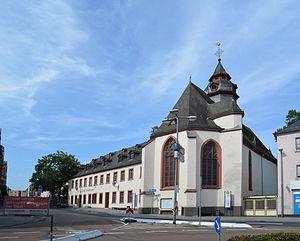
Le monastère guillemite de Limbourg est un couvent de l'ordre des Ermites de Saint Guillaume à Limburg an der Lahn. Il a été actif à partir du XIIIᵉ siècle et jusqu'en 1568. Quelques parties des bâtiments monastiques subsistent autour de l'Annakirche.